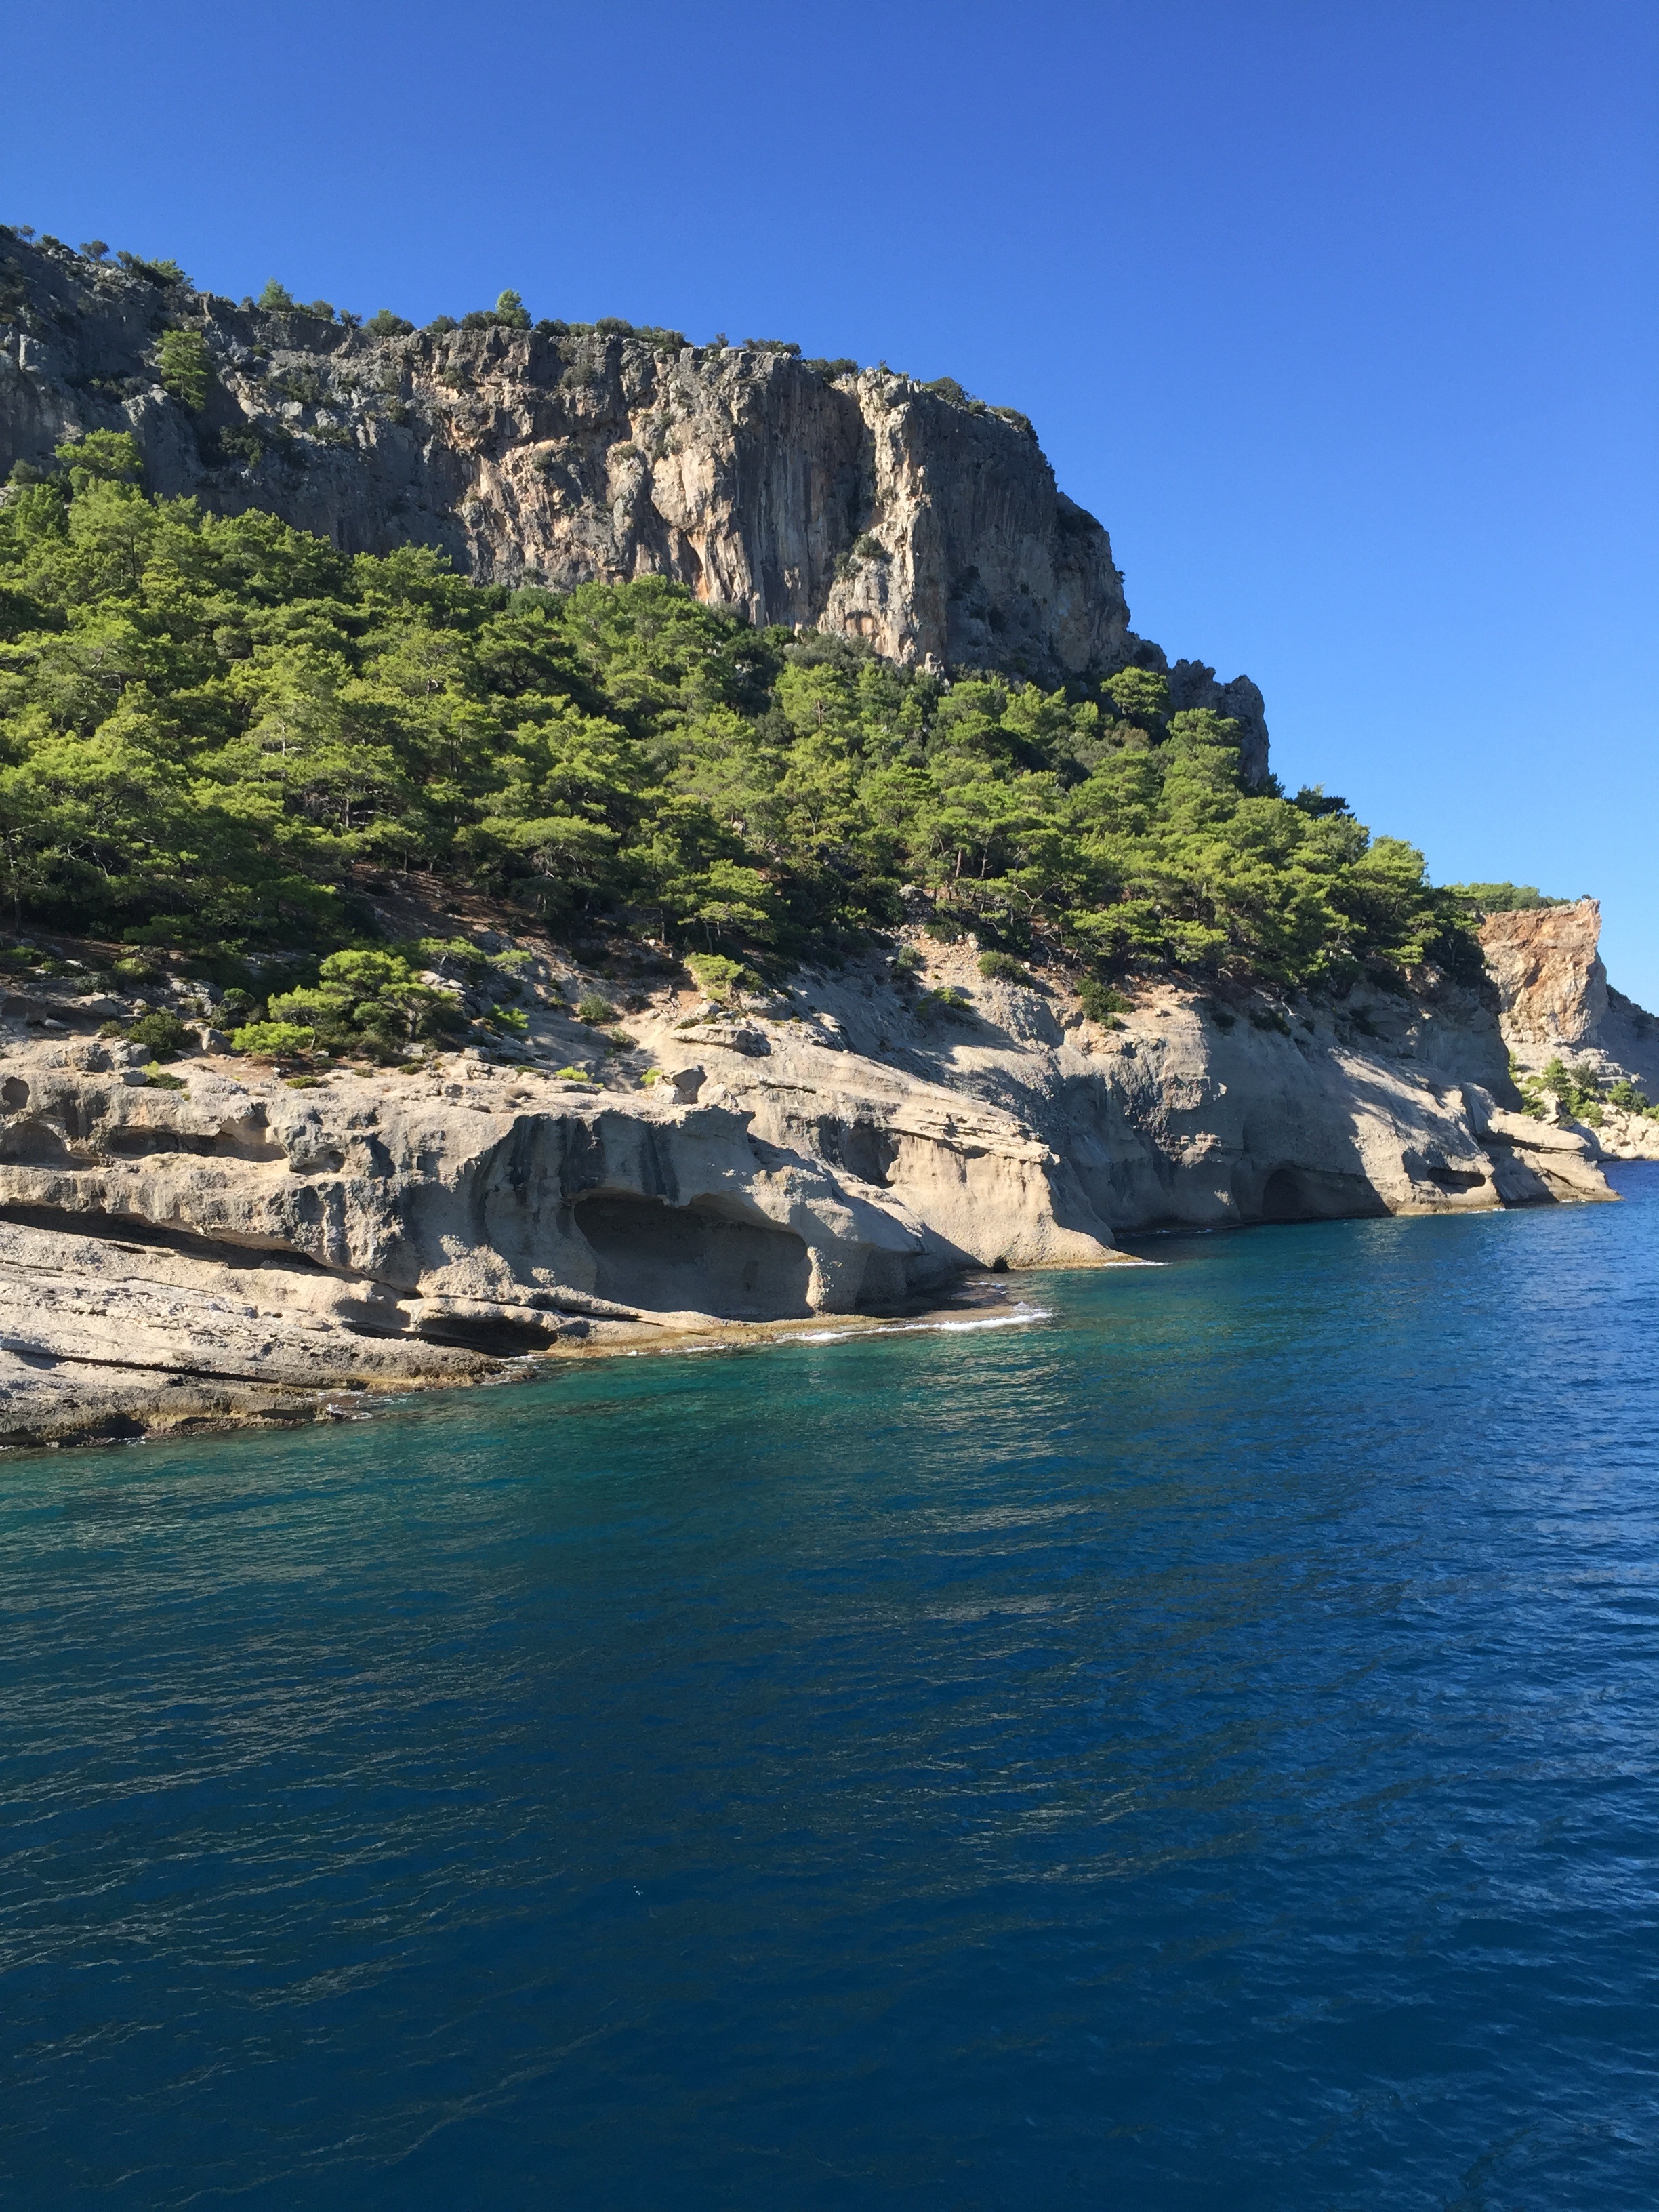
beach, landscape, sea, coast, water, rock, ocean, sky, sun, boat, shore, summer, vacation, coastline, cliff, cove, bay, island, fjord, terrain, body of water, sunny, mountains, bright, cape, islet, blue skies, landform, geographical feature